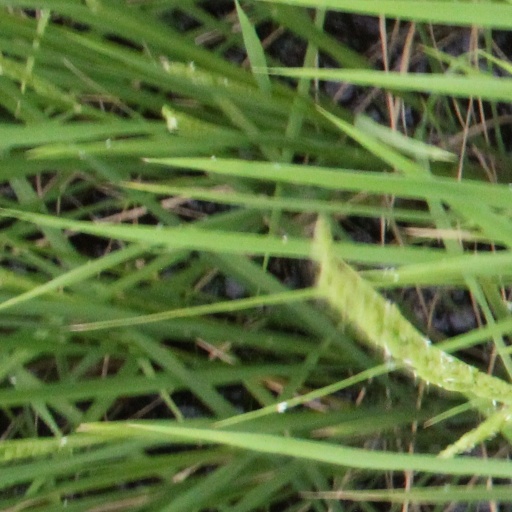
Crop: rice